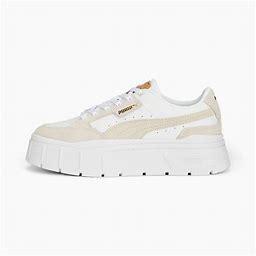
Brand: Puma
Model: Mayze